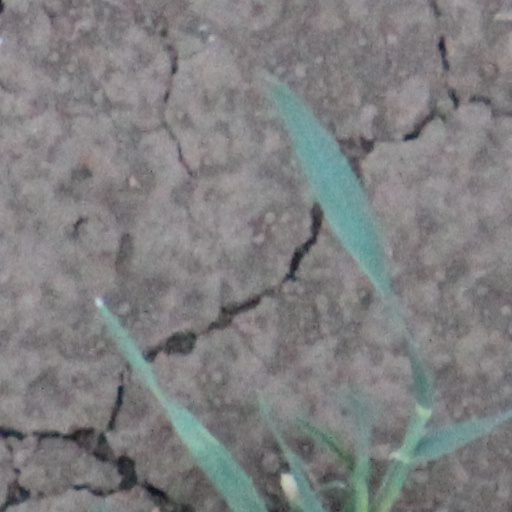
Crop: wheat